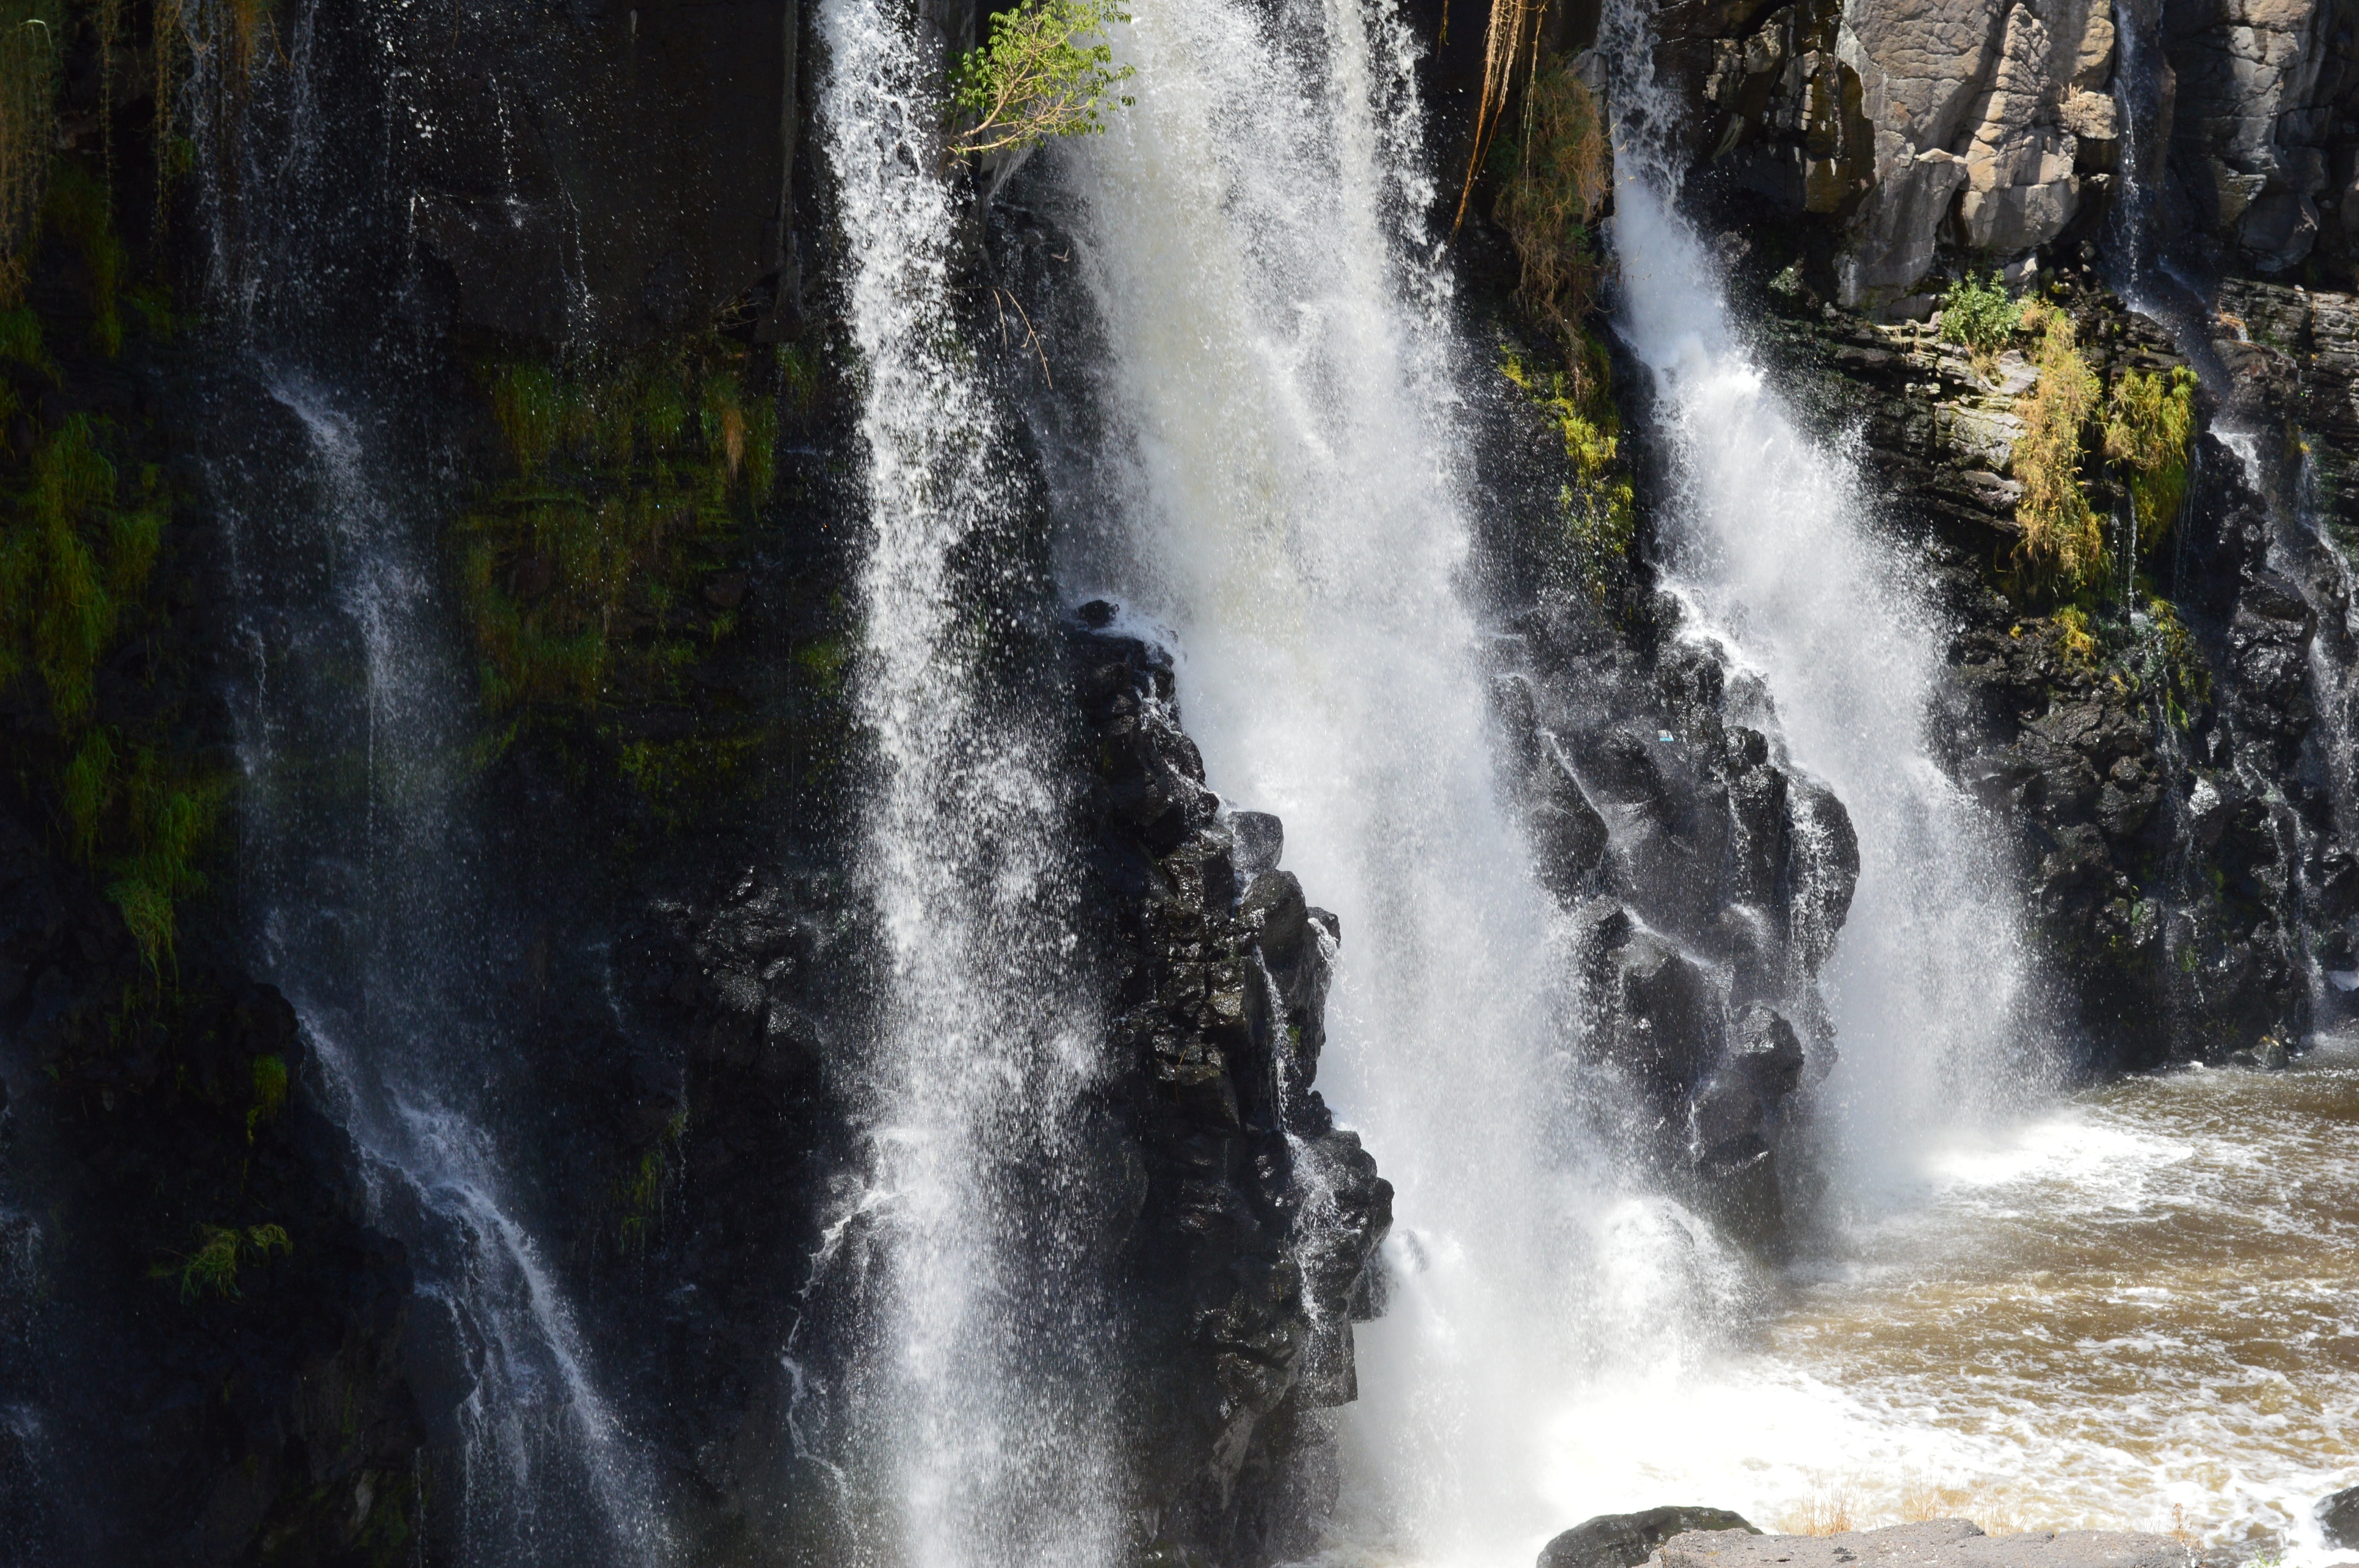
water, waterfall, fall, river, stream, rapid, body of water, mexico, wasserfall, water feature, watercourse